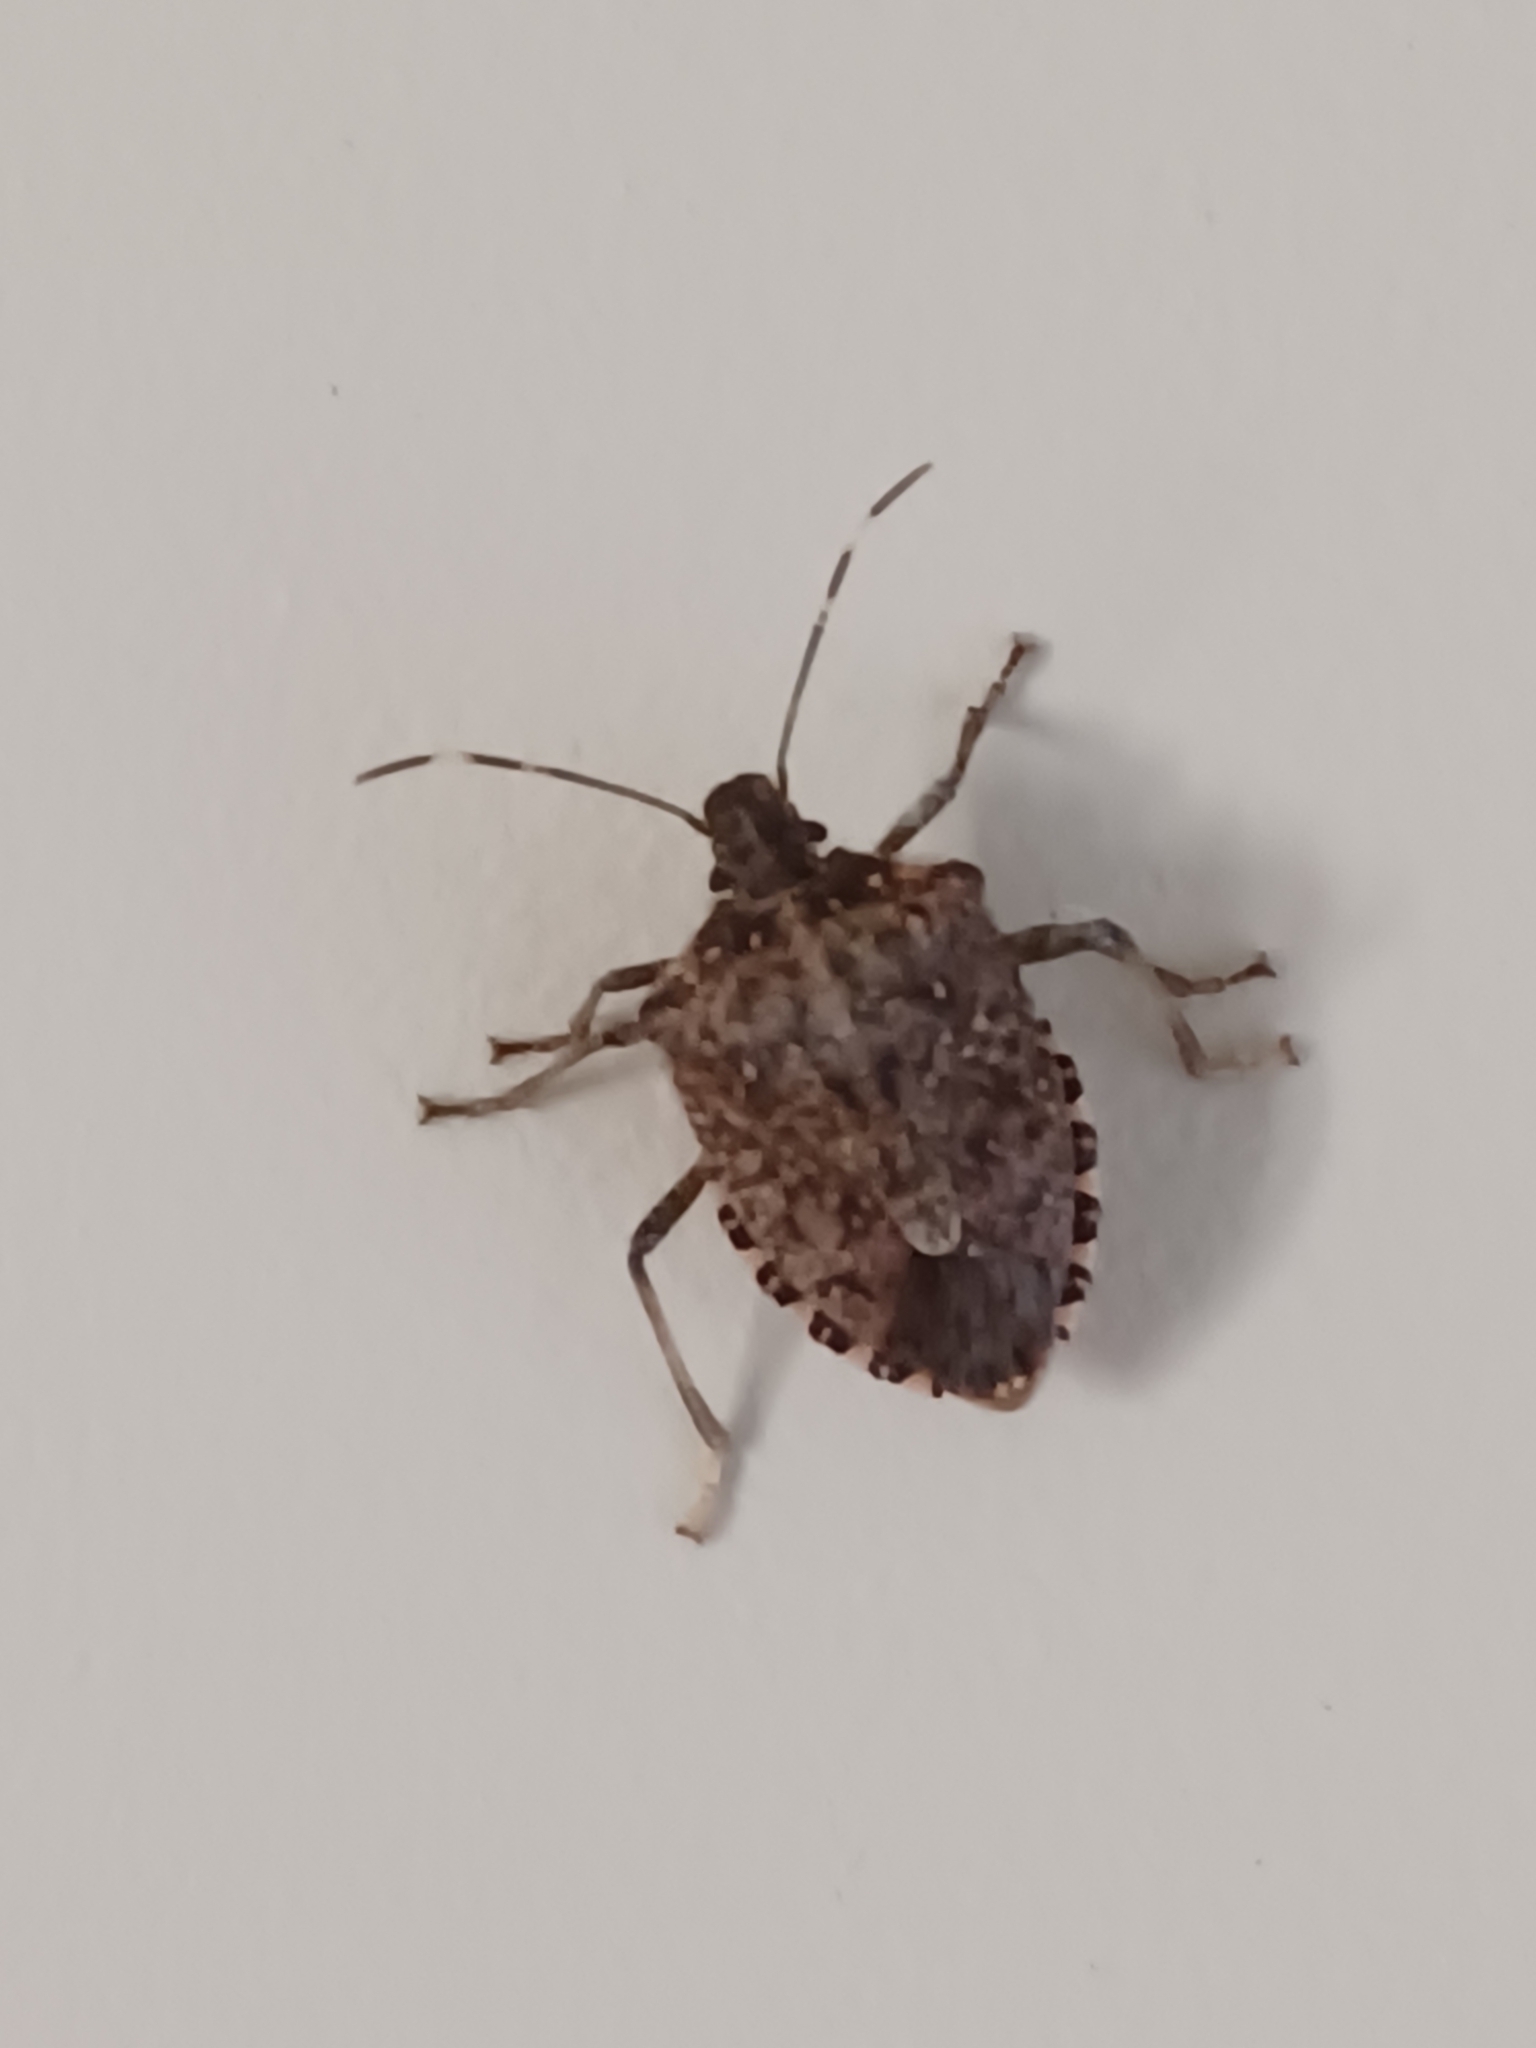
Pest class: stink_bug